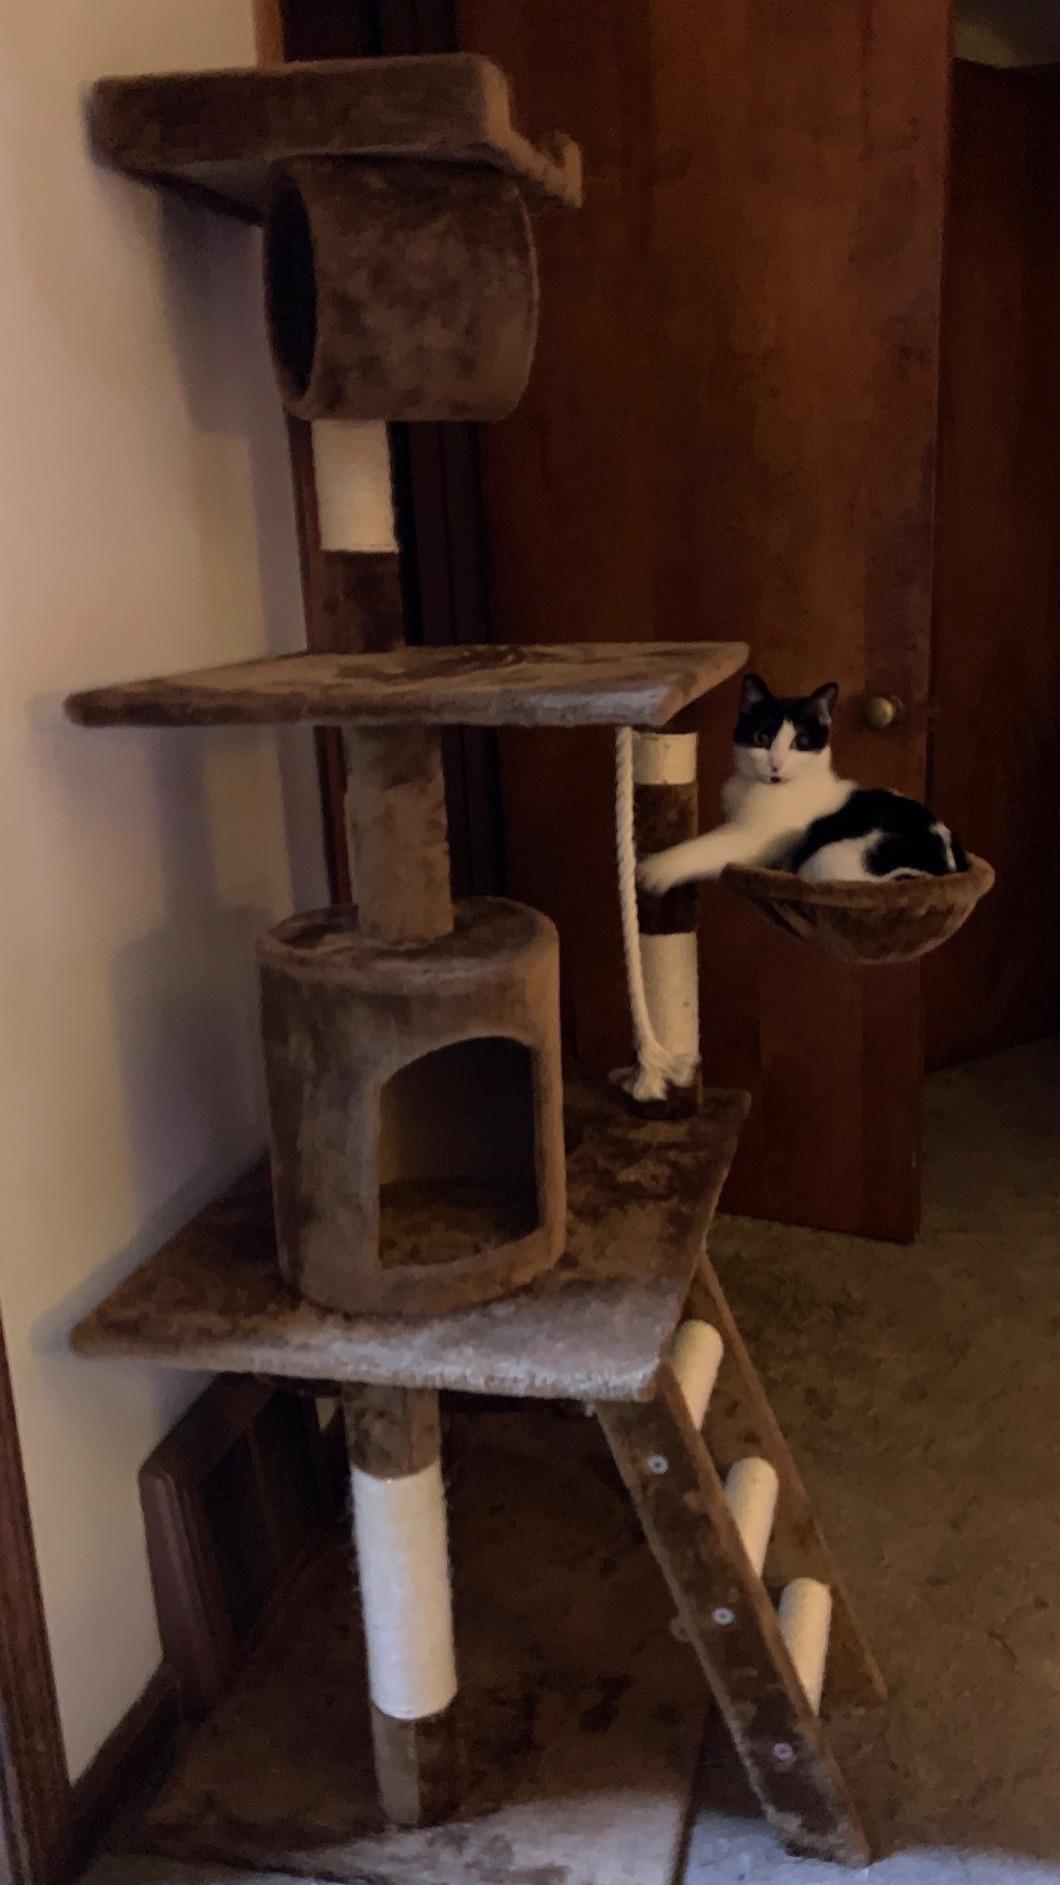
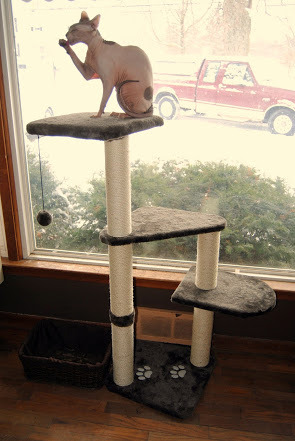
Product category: items_cat tree
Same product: no